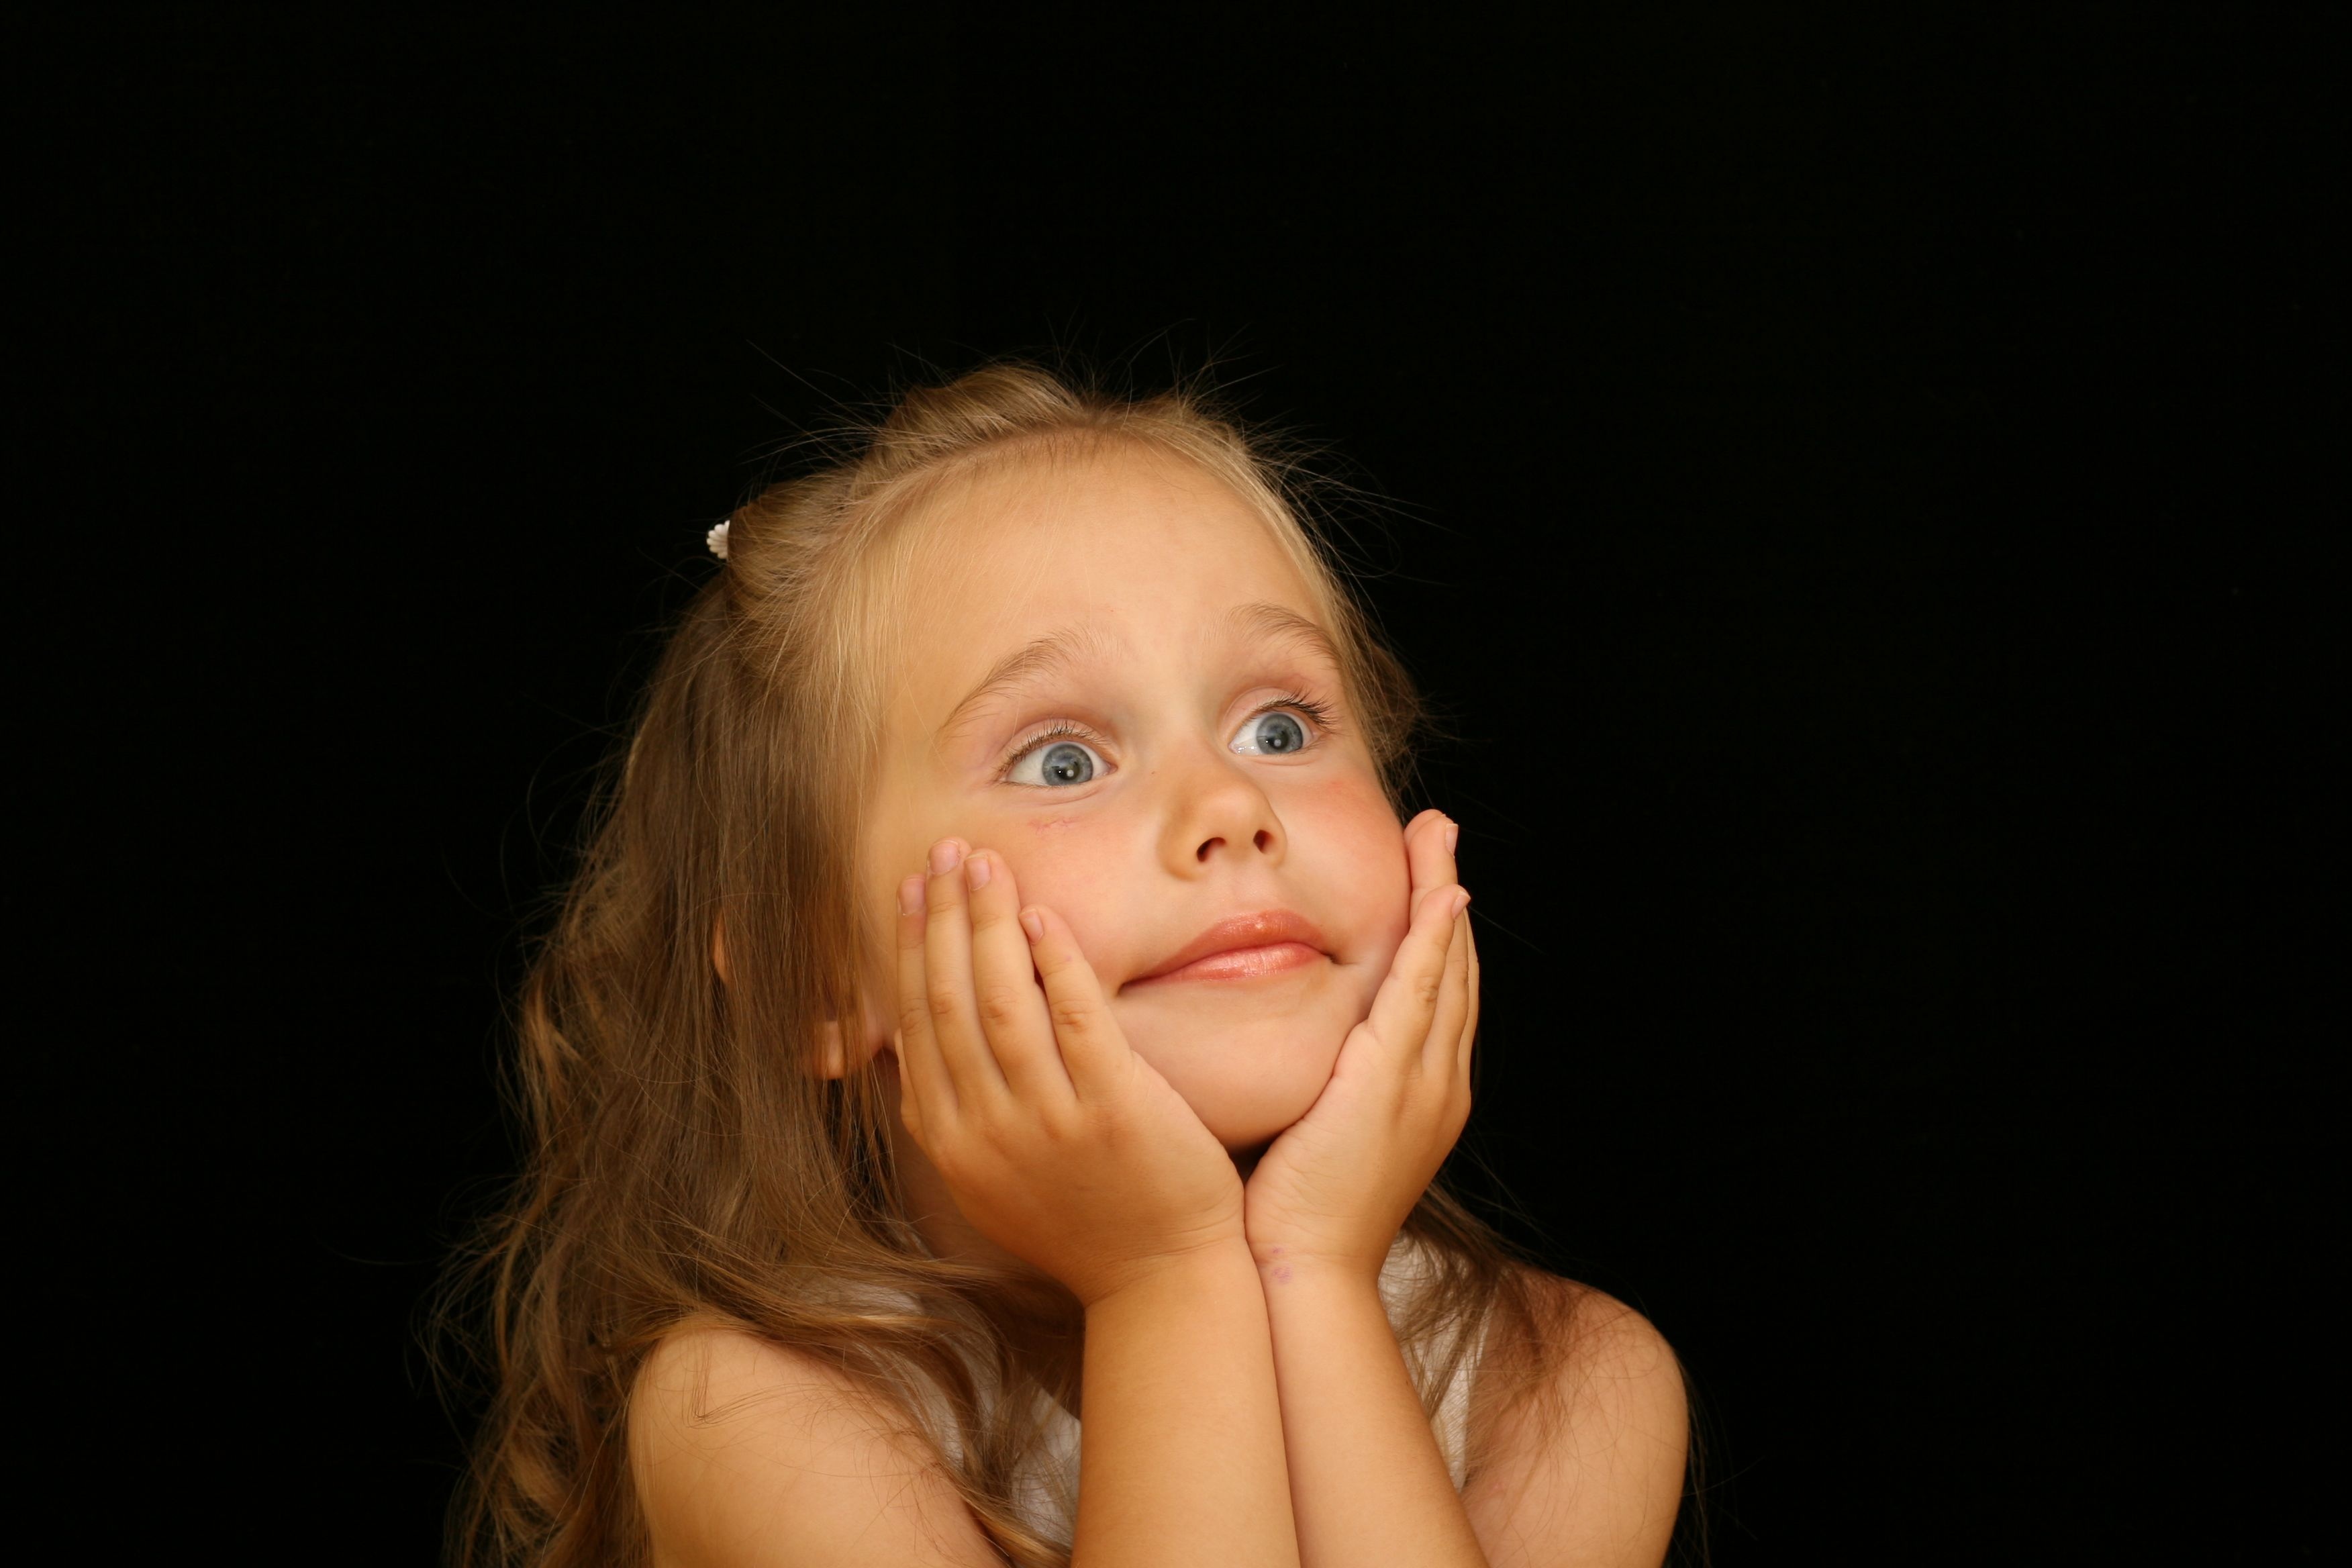
hand, person, girl, woman, hair, photography, portrait, model, finger, child, lady, facial expression, hairstyle, smile, mouth, close up, human body, face, nose, eyes, eye, head, look, skin, beauty, joy, blond, organ, laughter, emotion, surprised, photo shoot, portrait photography, astonished